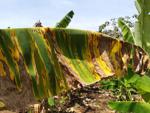
Label: segatoka